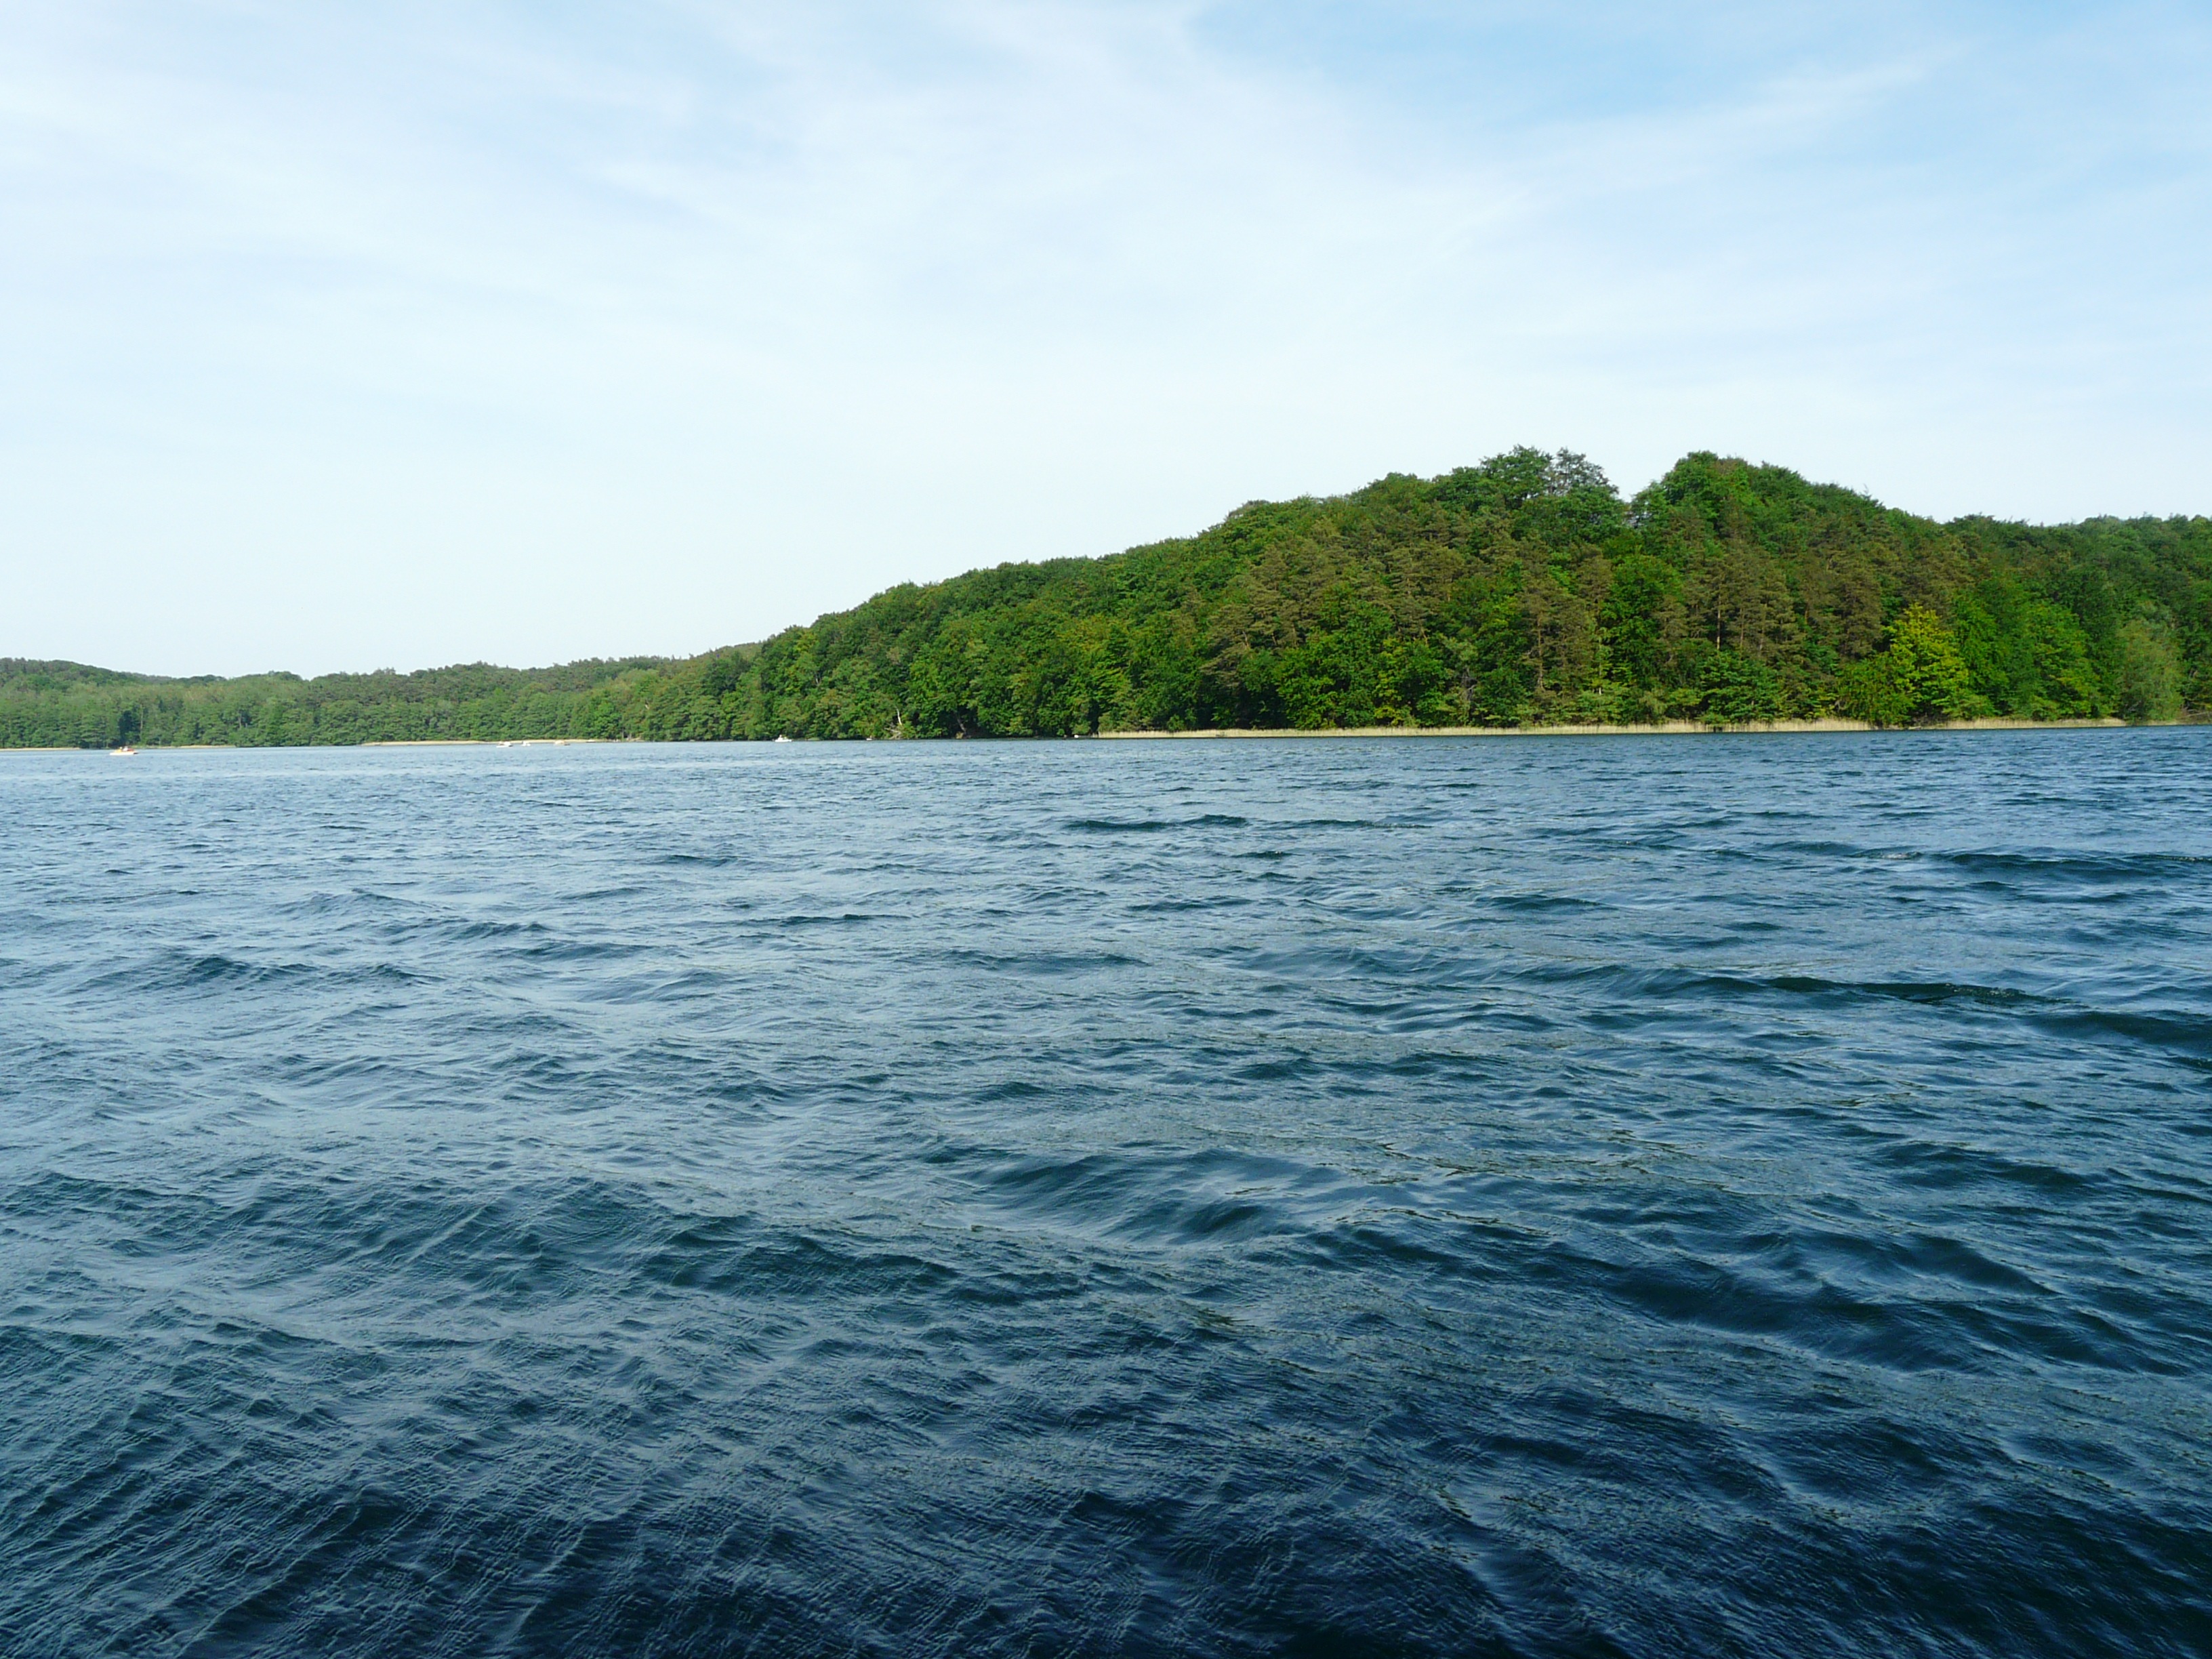
sea, coast, water, ocean, shore, lake, inlet, vehicle, bay, reservoir, body of water, boating, poland, channel, loch, peace of mind, landform, the horizon, lagow